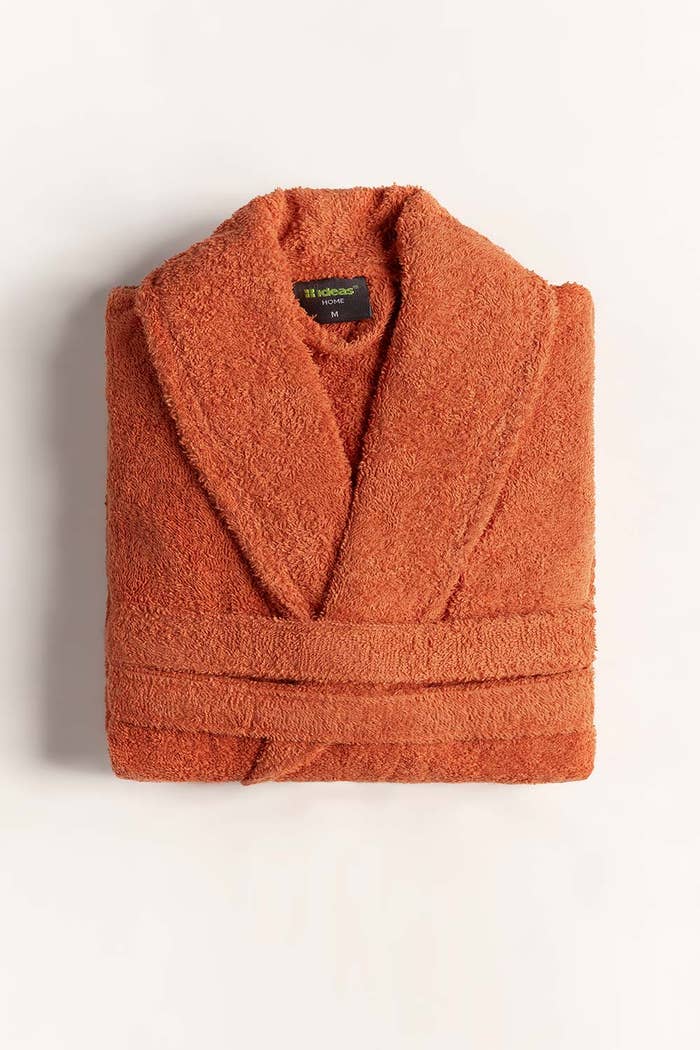
orange cotton bathrobe